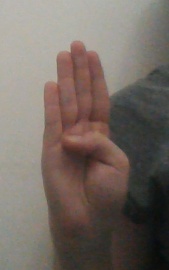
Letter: kaaf